Aylmer Hunter-Weston

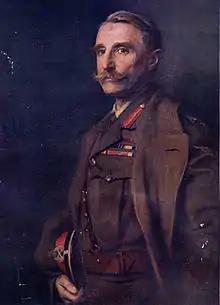
Portrait by Philip de László, 1916

The next attack was scheduled for 12 July as the superior French artillery would not be available until then. Hunter-Weston aimed to use the relatively fresh 52nd (Lowland) Division as his main offensive force, as the other three divisions of IX Corps were too worn out for much more than line-holding operations. Hamilton had wanted to deploy 52nd Division to ANZAC Cove, but concurred as he accepted that the Turks at Helles needed to be pressed after their losses on 5 July.